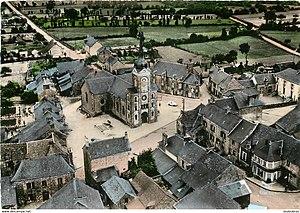
Tresboeuf Archives .
Tresbœuf est une commune française située dans le département d'Ille-et-Vilaine en Région Bretagne.